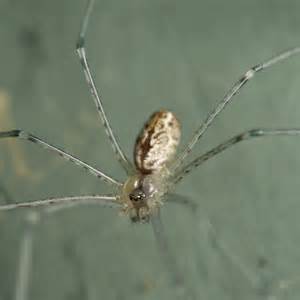
Label: ragno